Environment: real
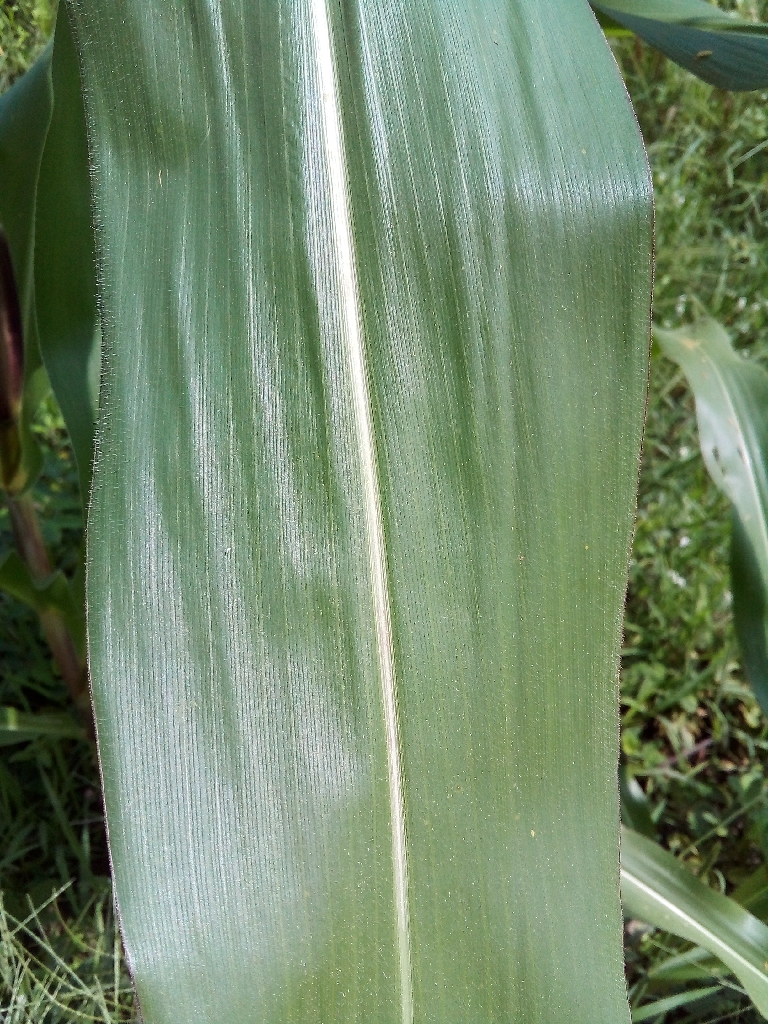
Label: healthy